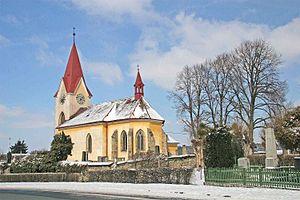
Stojice est une commune du district et de la région de Pardubice, en République tchèque. Sa population s'élevait à 214 habitants en 2017.